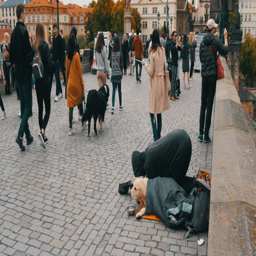
the poor man with a dog asks for money or alms with an outstretched hand at people passing by